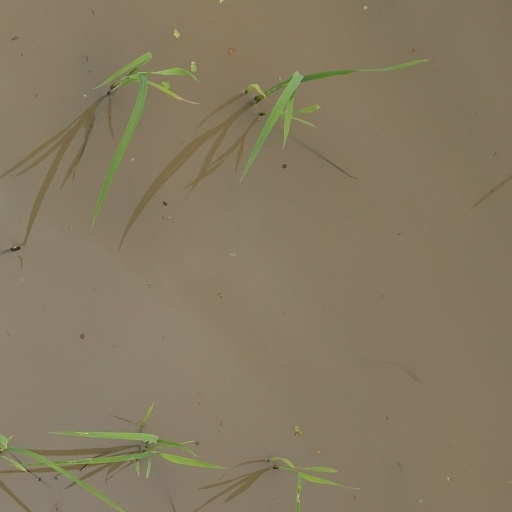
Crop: rice